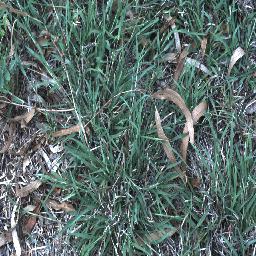
Label: negative